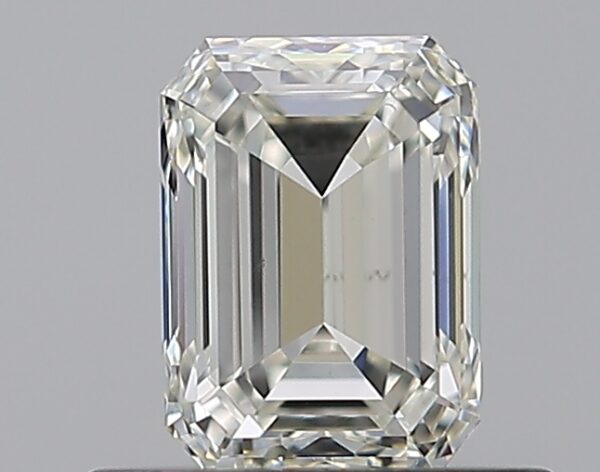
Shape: emerald
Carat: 0.65
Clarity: VS2
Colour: J
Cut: EX
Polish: EX
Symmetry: VG
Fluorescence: F
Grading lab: GIA
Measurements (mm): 5.56 x 4.04 x 2.75